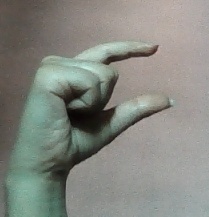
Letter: dal